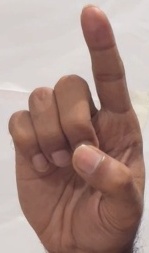
ASL sign: D